Wei Long Wong

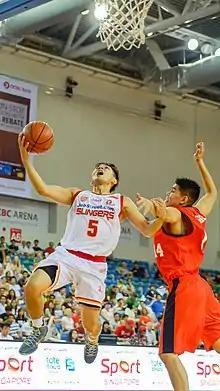
Wong with the Slingers

Wong Wei Long (born 18 August 1988 in Singapore) is a Singaporean professional basketball player for the Adroit Club of the National Basketball League (NBL). With his ability to knockdown the three ball at a high percentage, he has earned the nicknames of the Long-ranger and the Singapore Assassin.